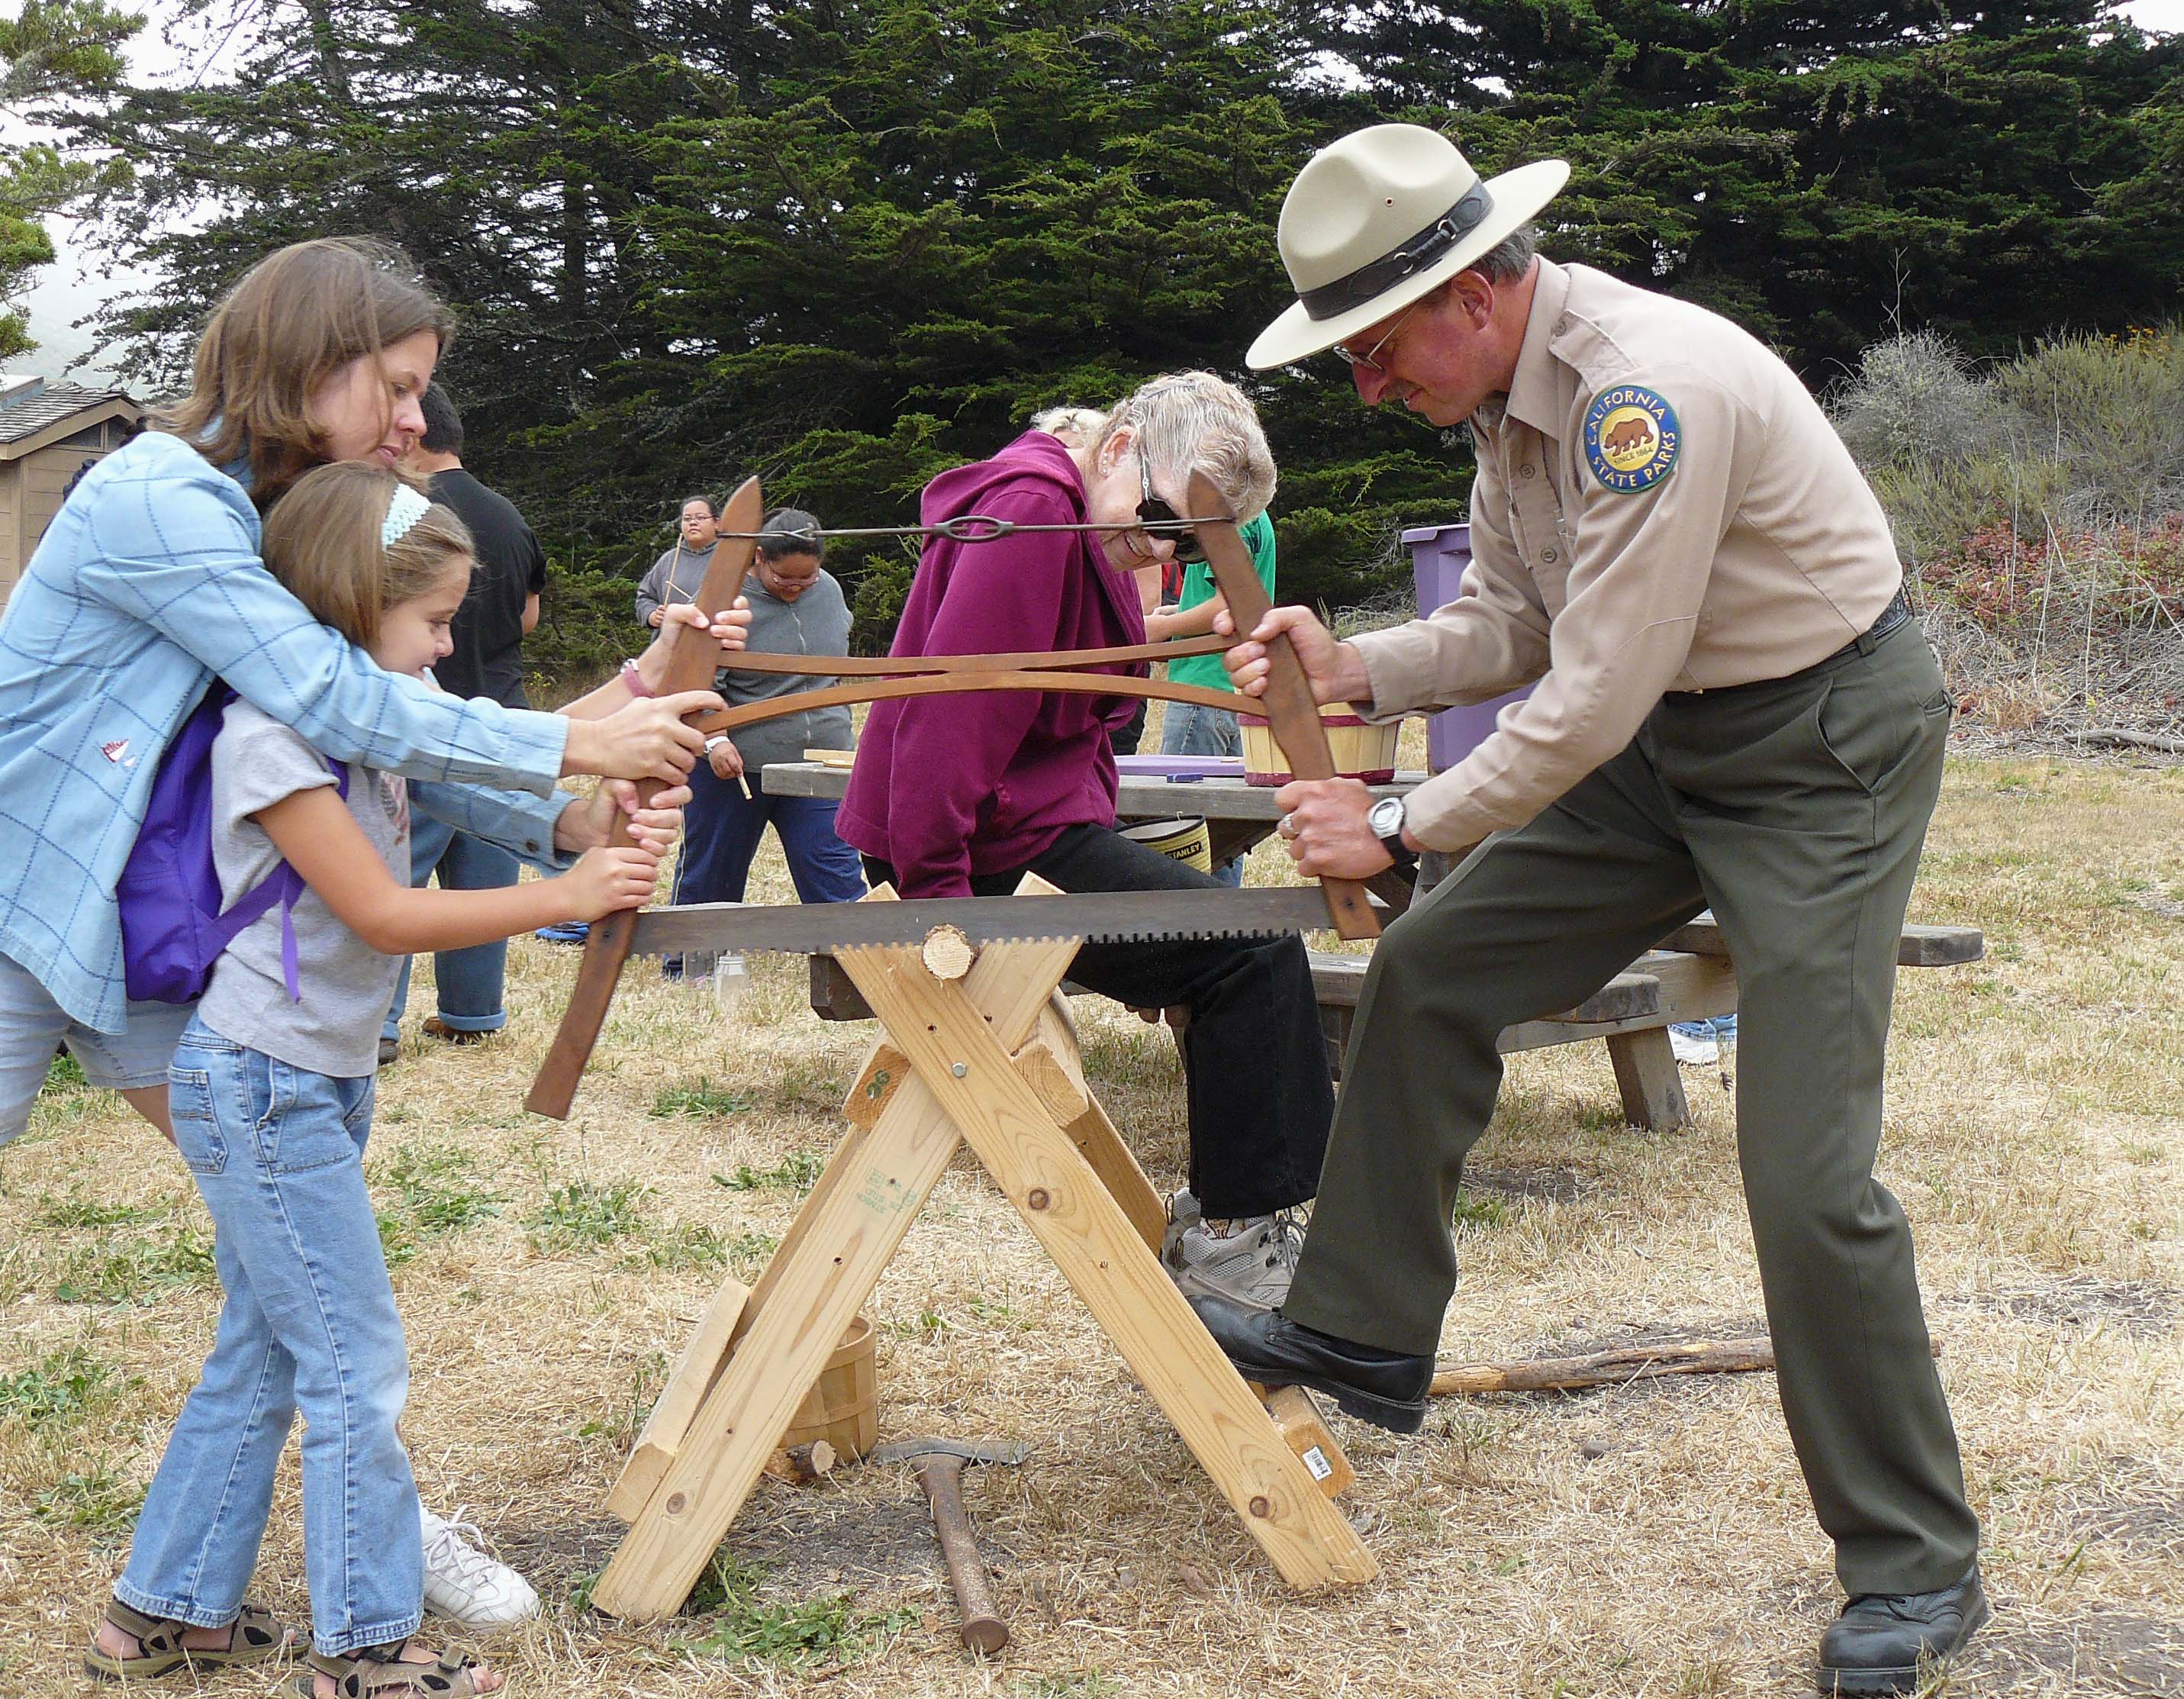
community, 2008, playground, montanadeorostatepark, spoonerranchhouse, pechoranchday, rouvaishyana, shirleystroup, stateparkinterpreter